Sonning Bridge

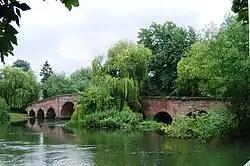
Sonning Bridge on the downstream side, from the Thames Path footbridge

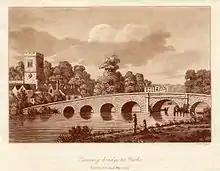
Print of Sonning Bridge, 1799

Sonning Bridge is a road bridge across the River Thames at Sonning, Berkshire. It links Sonning with Sonning Eye (Oxfordshire) and crosses the Thames on the reach above Shiplake Lock, just short of Sonning Lock. It is a brick arch bridge completed in 1775, to replace an earlier wooden bridge. The bridge has been the subject of many paintings and prints by artists and is a Grade II listed building.